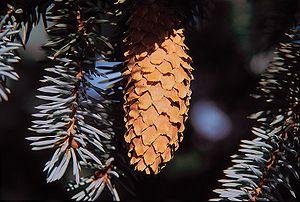
La classe des Pinopsida est une classe de la division des Pinophyta. Elle compte 600-650 espèces. Celles-ci sont caractérisées par des feuilles généralement petites et toujours simples et par une croissance secondaire active de la tige et de la racine.